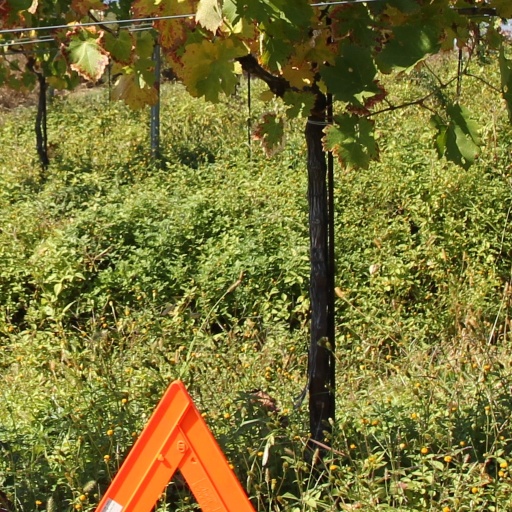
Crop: grape